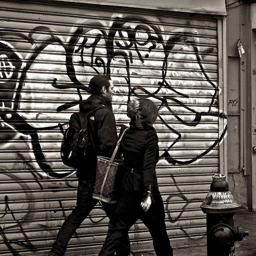
A man and woman walking down a sidewalk on a windy day.
Two people walk by a wall with graffiti.
A man and woman holding hands while walking down a city street.
a couple walking down a sidewalk next to some graffiti
A group of people that are walking on the street.